Frank Morton (cricketer)

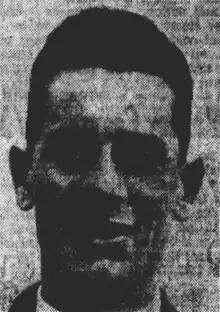

Francis Lonsdale Morton (21 December 1901 – 14 October 1971) was an Australian cricketer who played first-class cricket from 1922 to 1932.